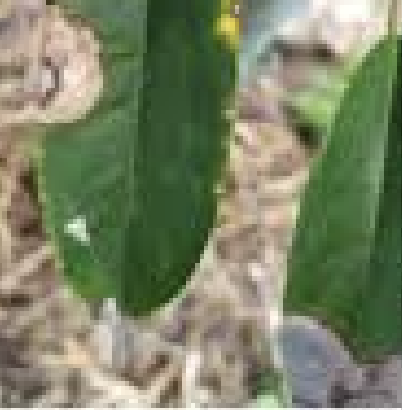
Label: anthracnose_disease